History of Brighton

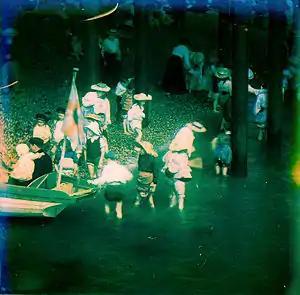
Three-colour lantern slide of children playing on a Brighton beach, 6 August 1906, by Otto Pfenninger

Brighton came to be of importance to the railway industry after the building of the Brighton railway works in 1840. This brought Brighton within the reach of day-trippers from London, who flocked to peep at Queen Victoria, whose growing family were constrained for space in the Royal Pavilion; in 1845 she purchased the land for Osborne House in the Isle of Wight and left Brighton permanently. In 1850 the Pavilion was sold to the Corporation of Brighton.